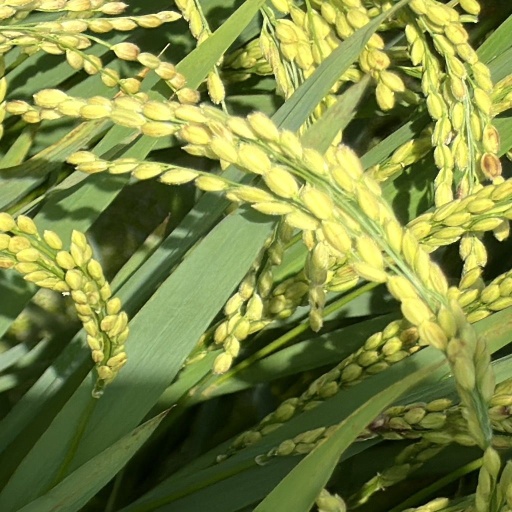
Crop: rice